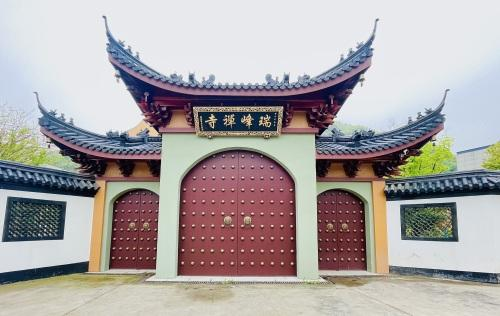
地标名称：瑞丰寺
所在城市：杭州市·萧山区